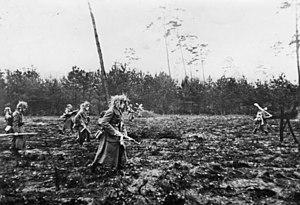
Le terme Panzergrenadier désigne, à partir de 1942, l'infanterie spéciale des forces armées allemandes chargée d'accompagner les chars de combat. De nos jours, le terme est toujours employé au sein de la Bundeswehr, mais aussi dans la Bundesheer autrichienne et l'Armée suisse, pour désigner l'infanterie mécanisée d'élite des bataillon de chars.
La Heer est la composante terrestre de la Bundeswehr allemande. Plus généralement, le substantif allemand « Heer » désigne l'armée de terre d'un pays.